Putnam Street Bridge

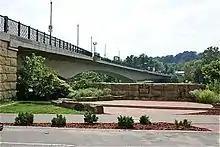
1999 Putnam Street Bridge. 1900 bridge pier in foreground

In 1999 a new bridge was constructed just down stream of the 1880 crossing. The new bridge is the first in Ohio to use the cast-in-place reinforced concrete box with the balanced cantilever method of construction. The new bridge, while of a new design, incorporates architectural details of the older bridge. The new bridge cost US$11.4 million.